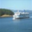
Label: ship